Question: Please indicate a possible affordance area of drink_with_cup that can be used for drinking from
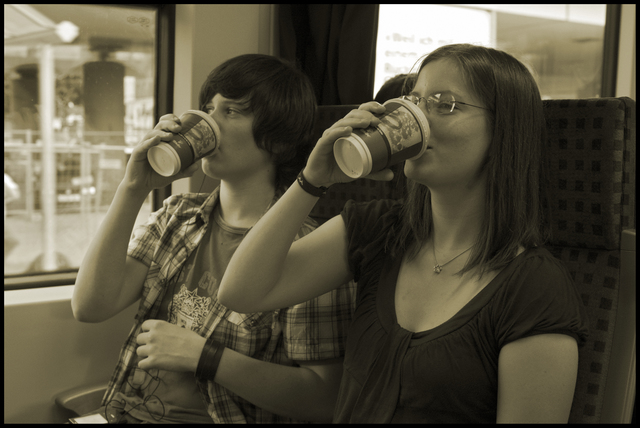
Answer: [146.5, 108, 218.5, 176]